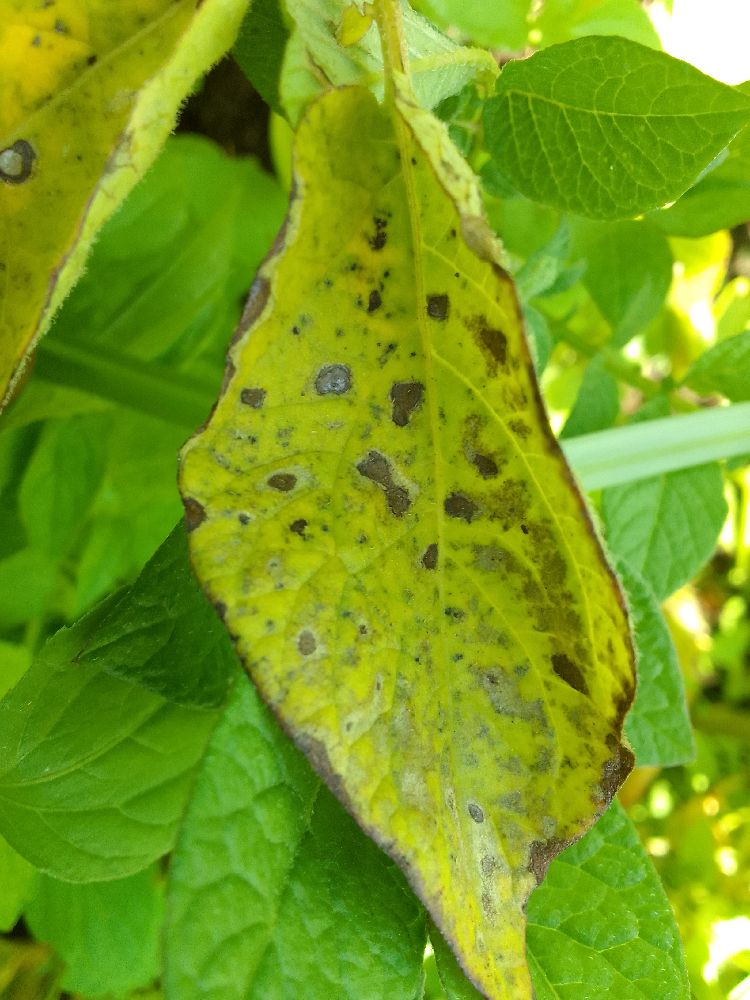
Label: Early blight